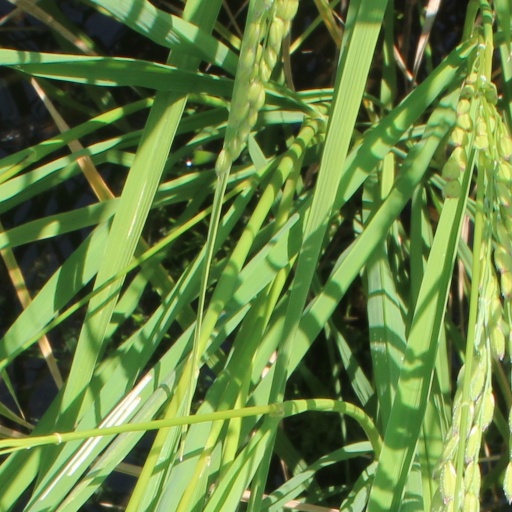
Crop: rice